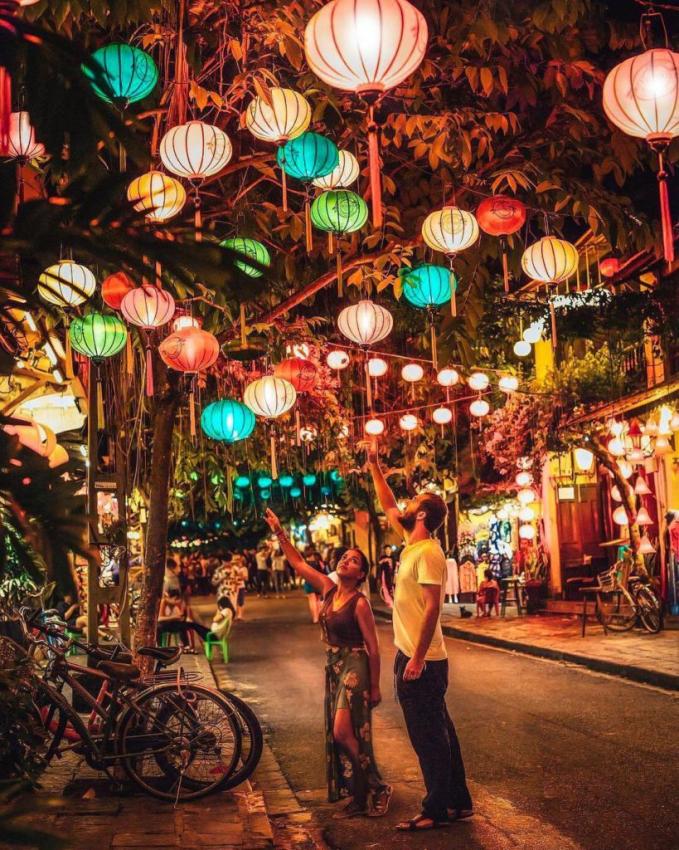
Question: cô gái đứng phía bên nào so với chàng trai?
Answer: cô gái đứng bên phải chàng trai